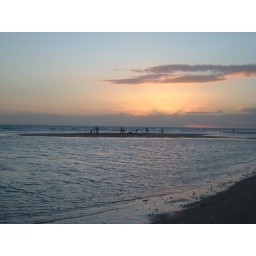
people playing ball in the ocean